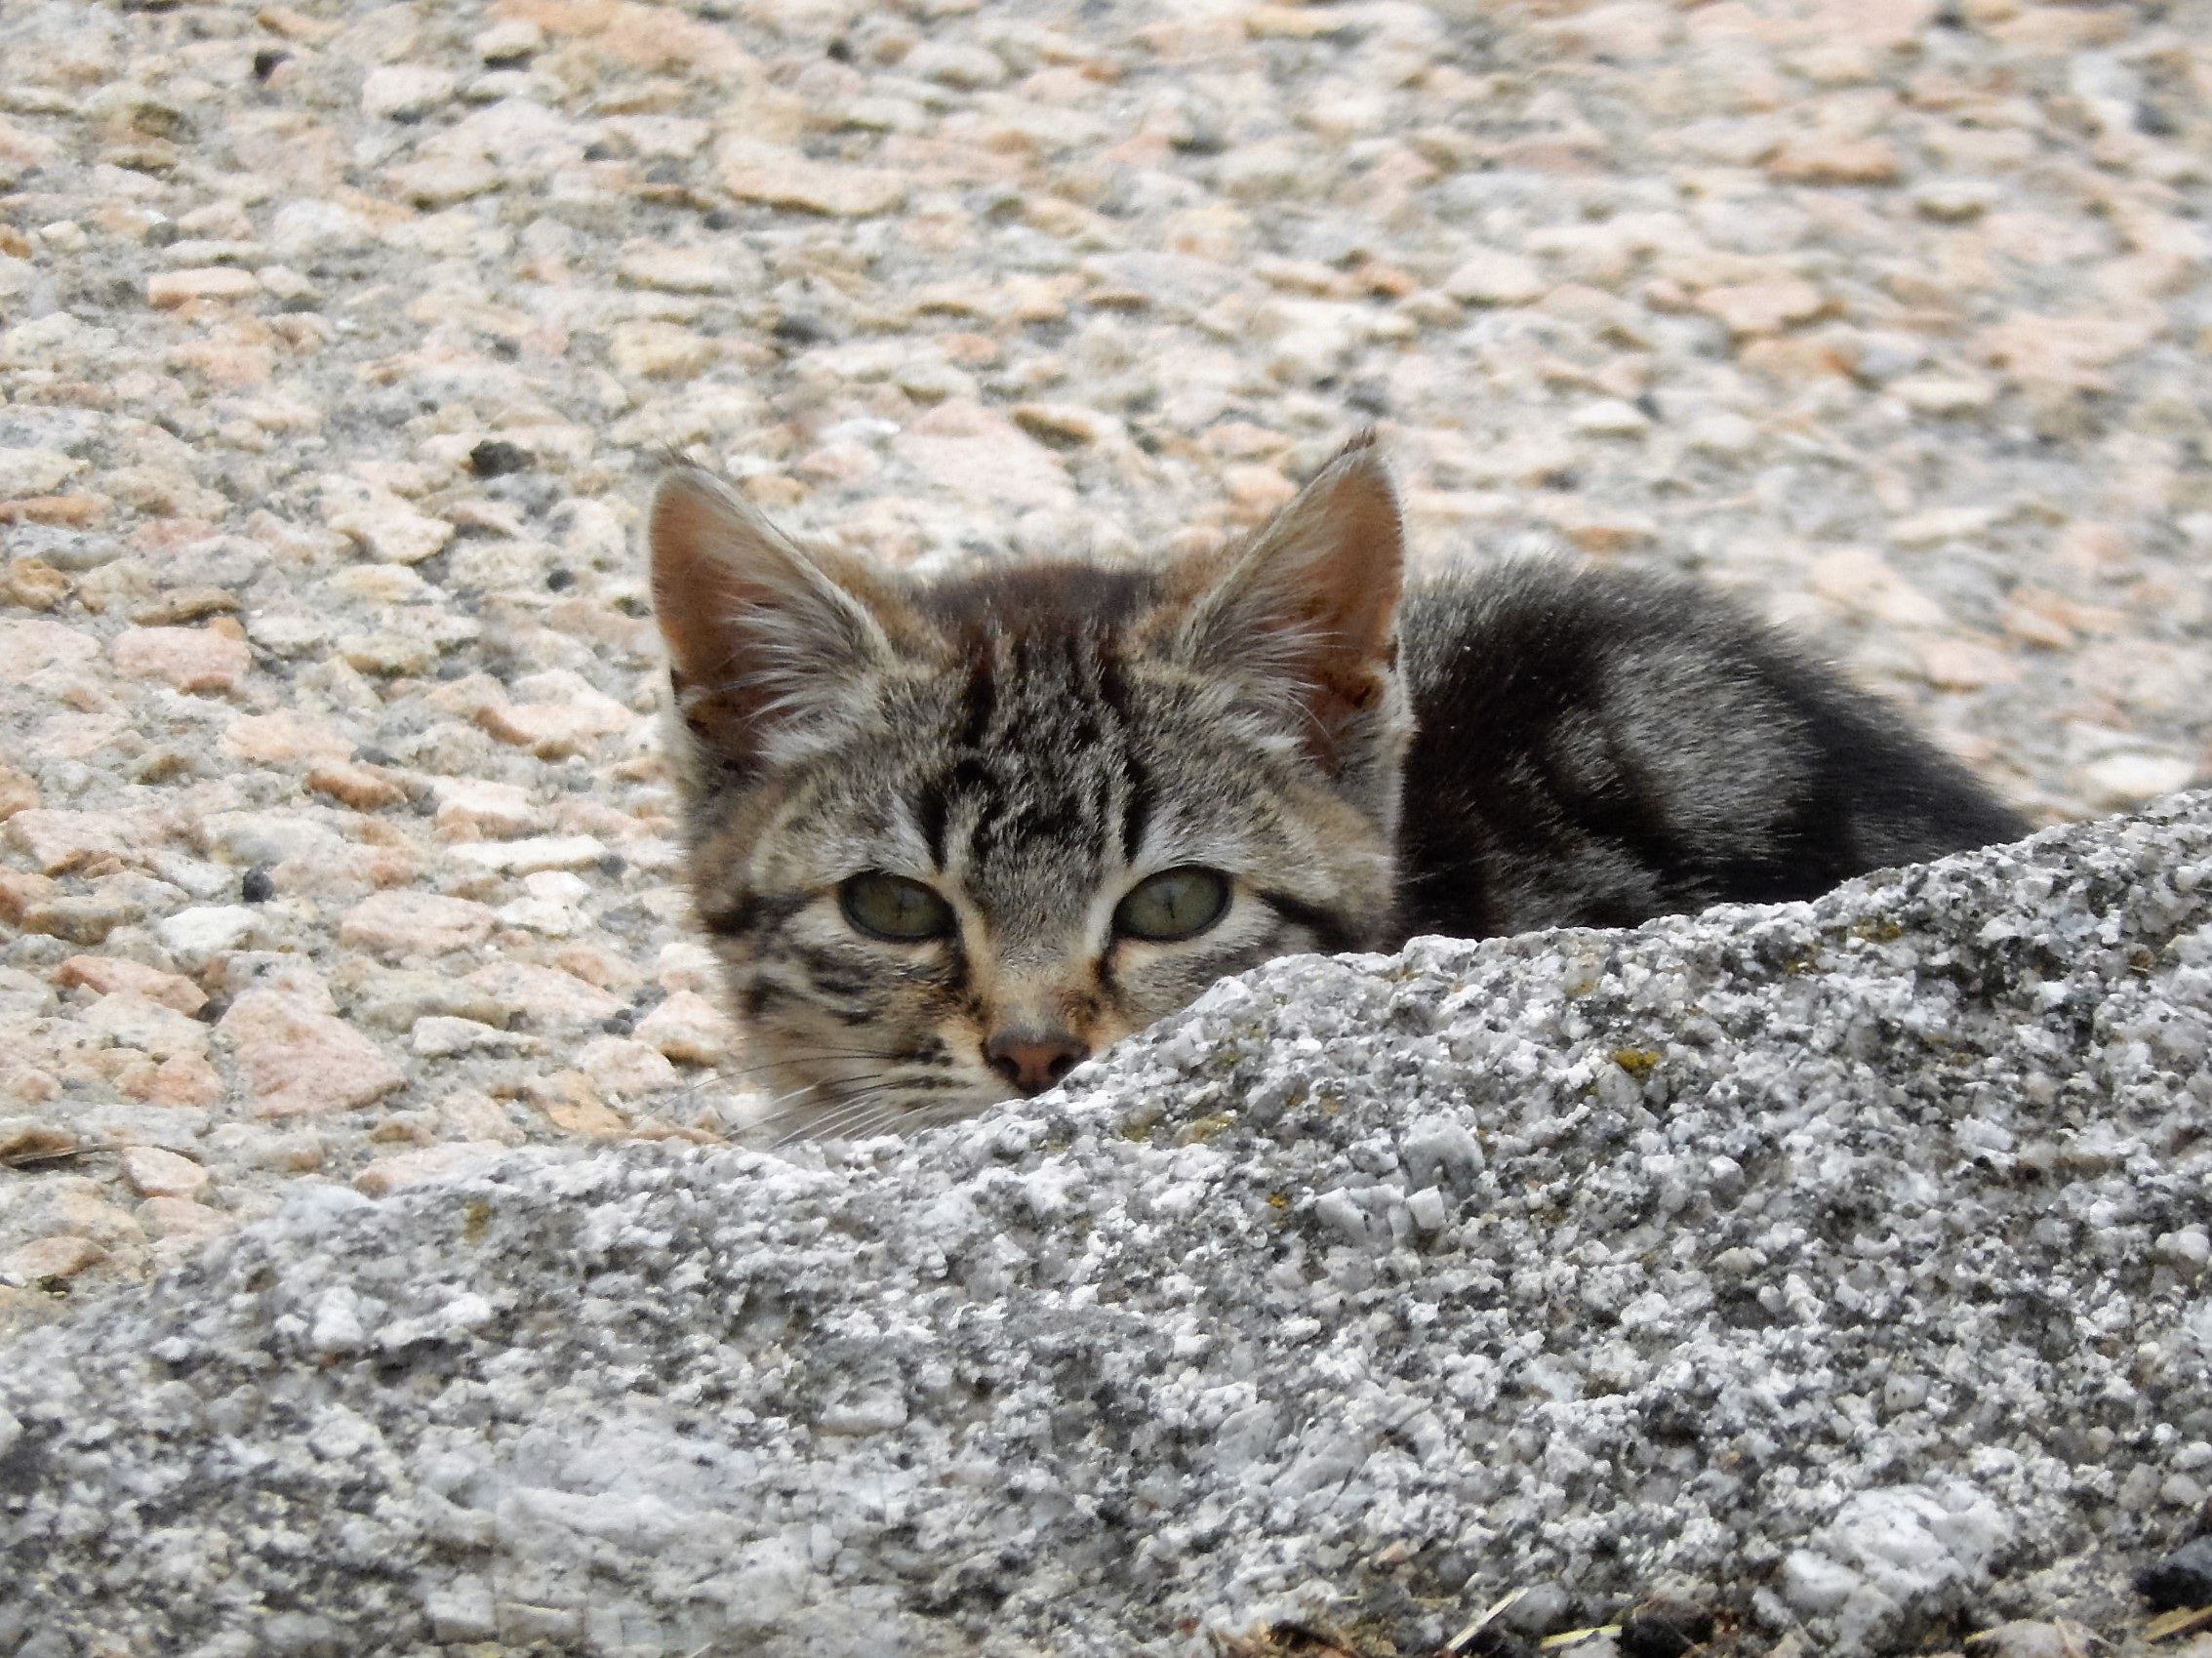
animal, wildlife, kitten, cat, mammal, fauna, whiskers, vertebrate, lynx, cat eyes, bobcat, wild cat, small to medium sized cats, cat like mammal